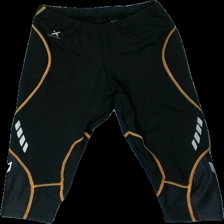
View: front
Type: Tights
Category: Ladies
Brand: Not in the list
Brand text on label: mxdc sport
Colors: White, Orange, Black
Material: 100% polyester
Pattern: Logo print
Cut: Cropped
Size: S
Season: All
Trend: Sports
Damage location: top right
Damage 2 location: middle center
Damage 3 location: top center
Price range: <50
Recommended usage: Reuse
Description: svarta träningsshorts med orange sömmar och logga på benet